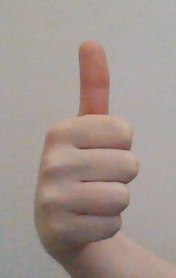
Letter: aleff